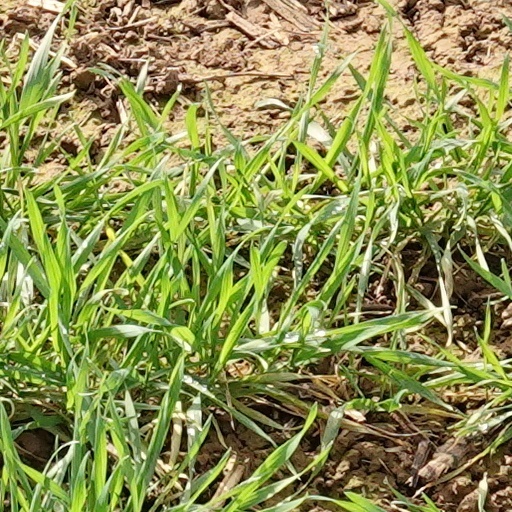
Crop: wheat